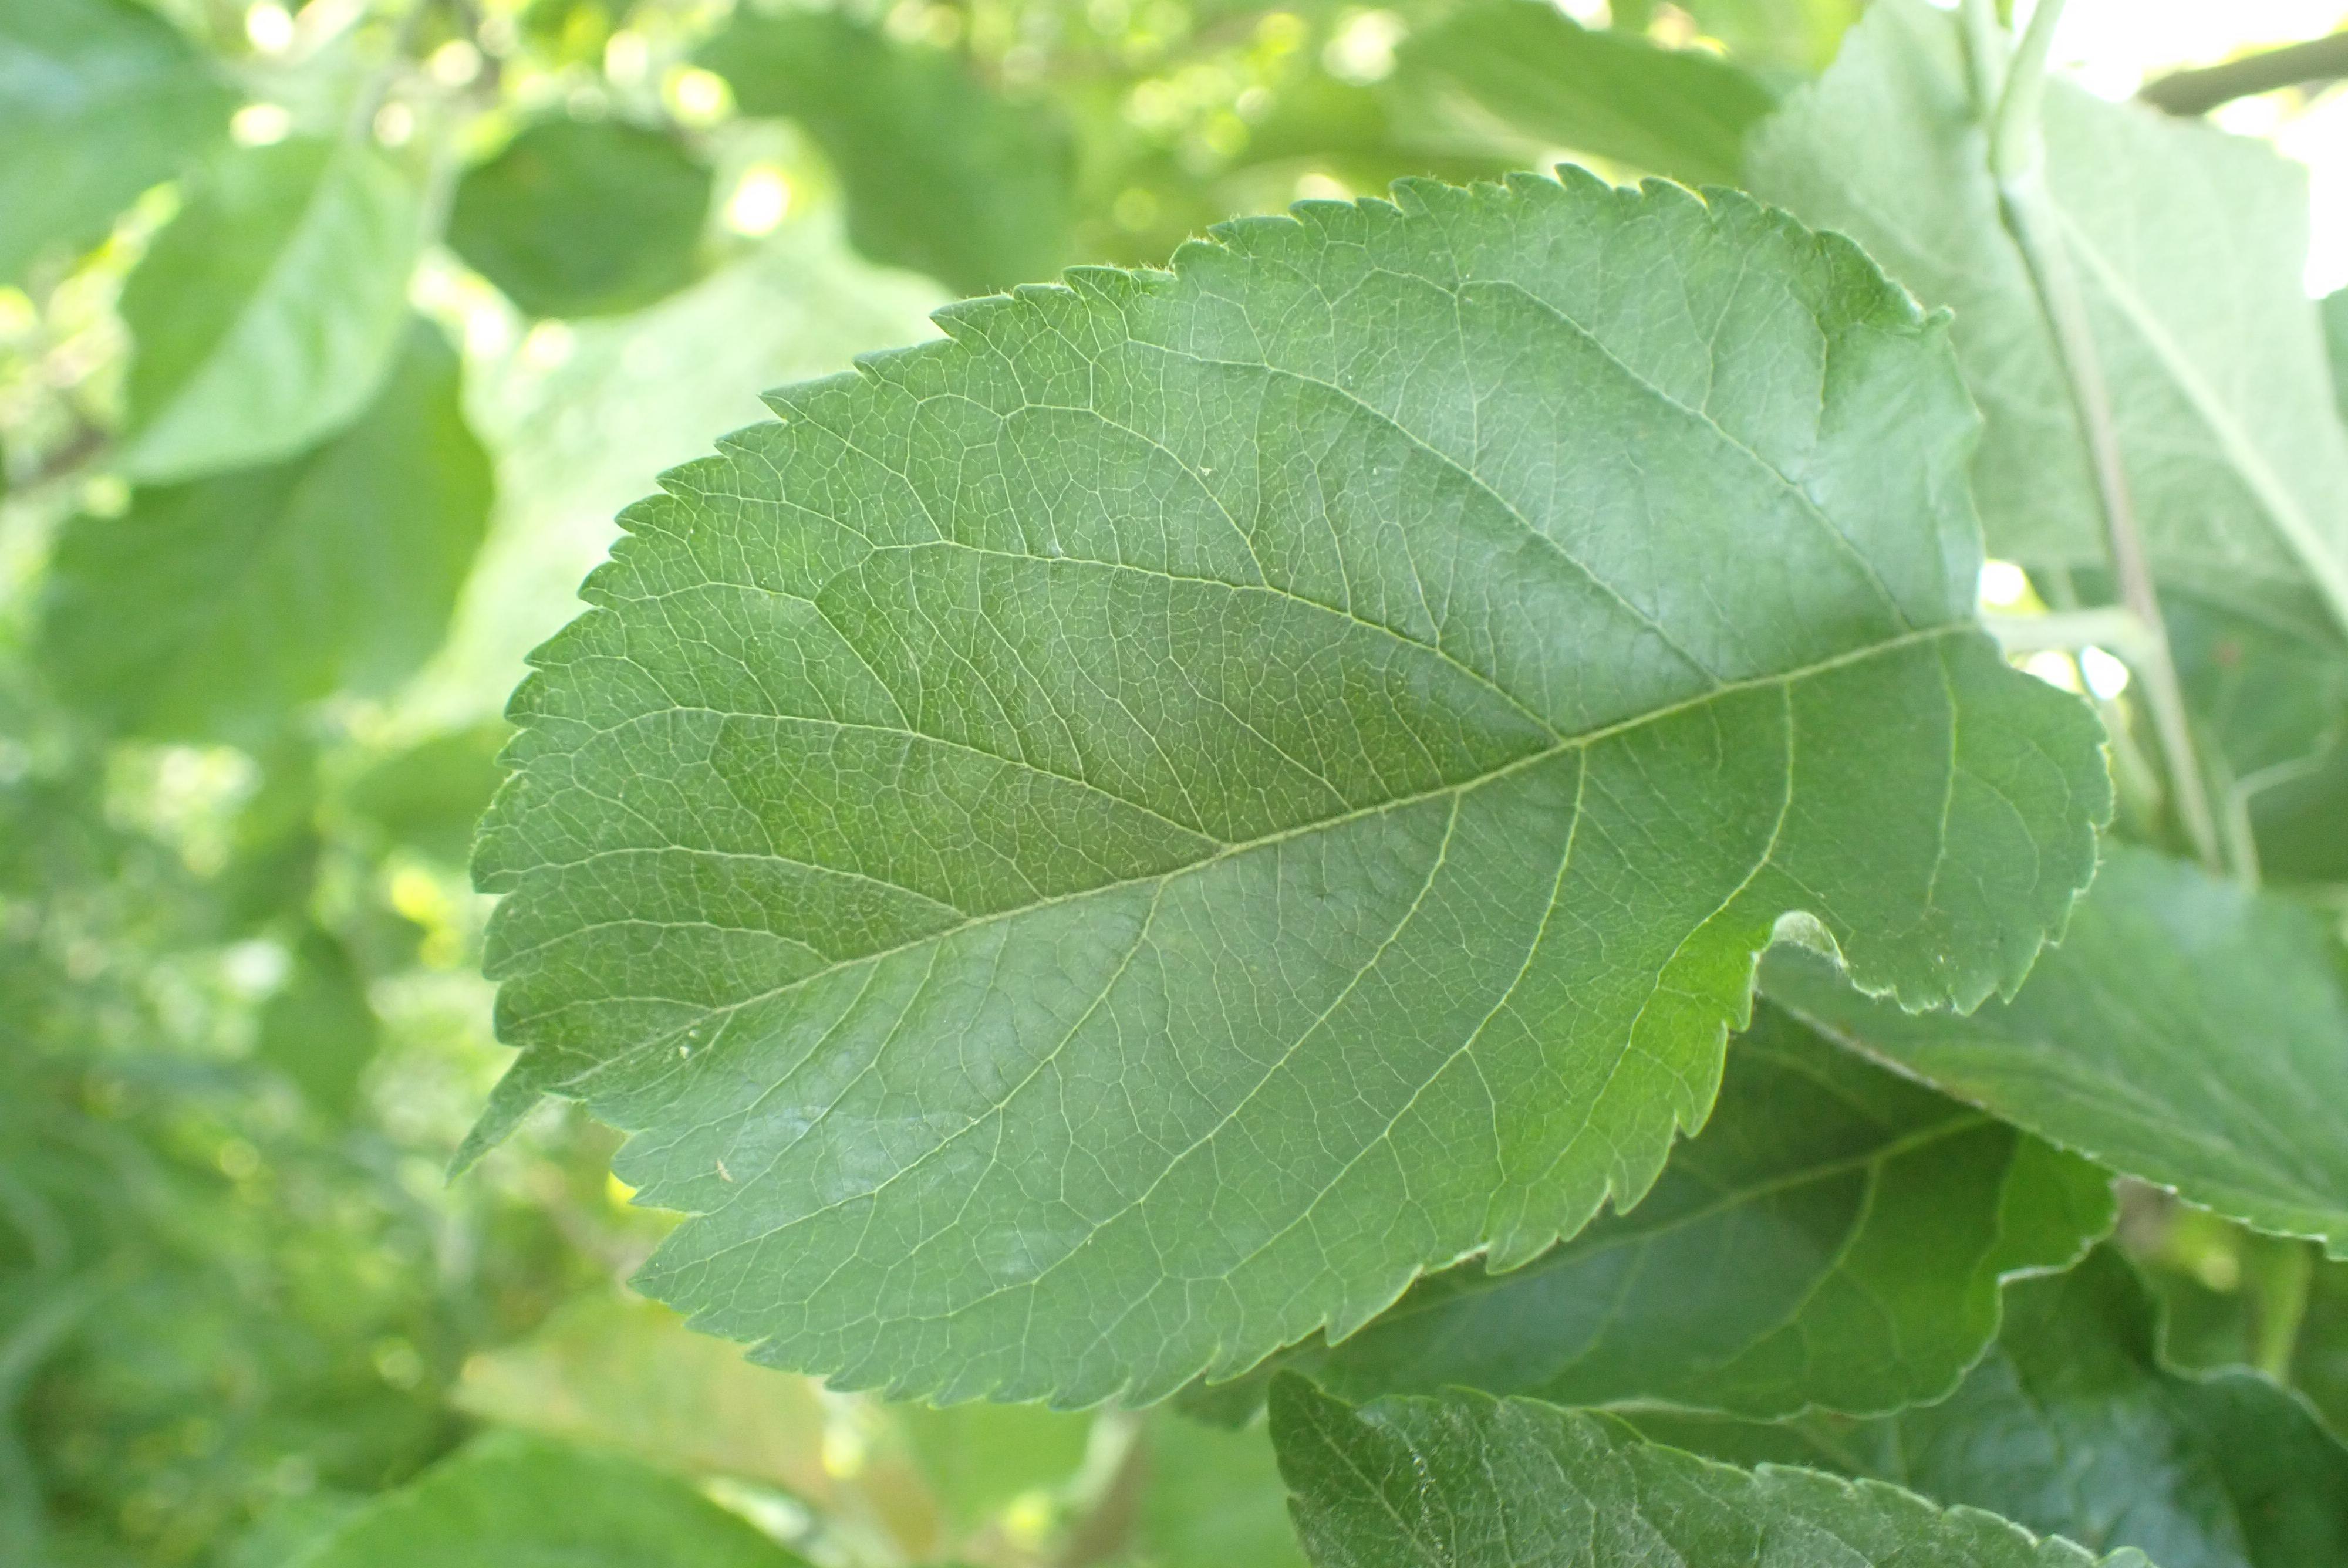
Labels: healthy